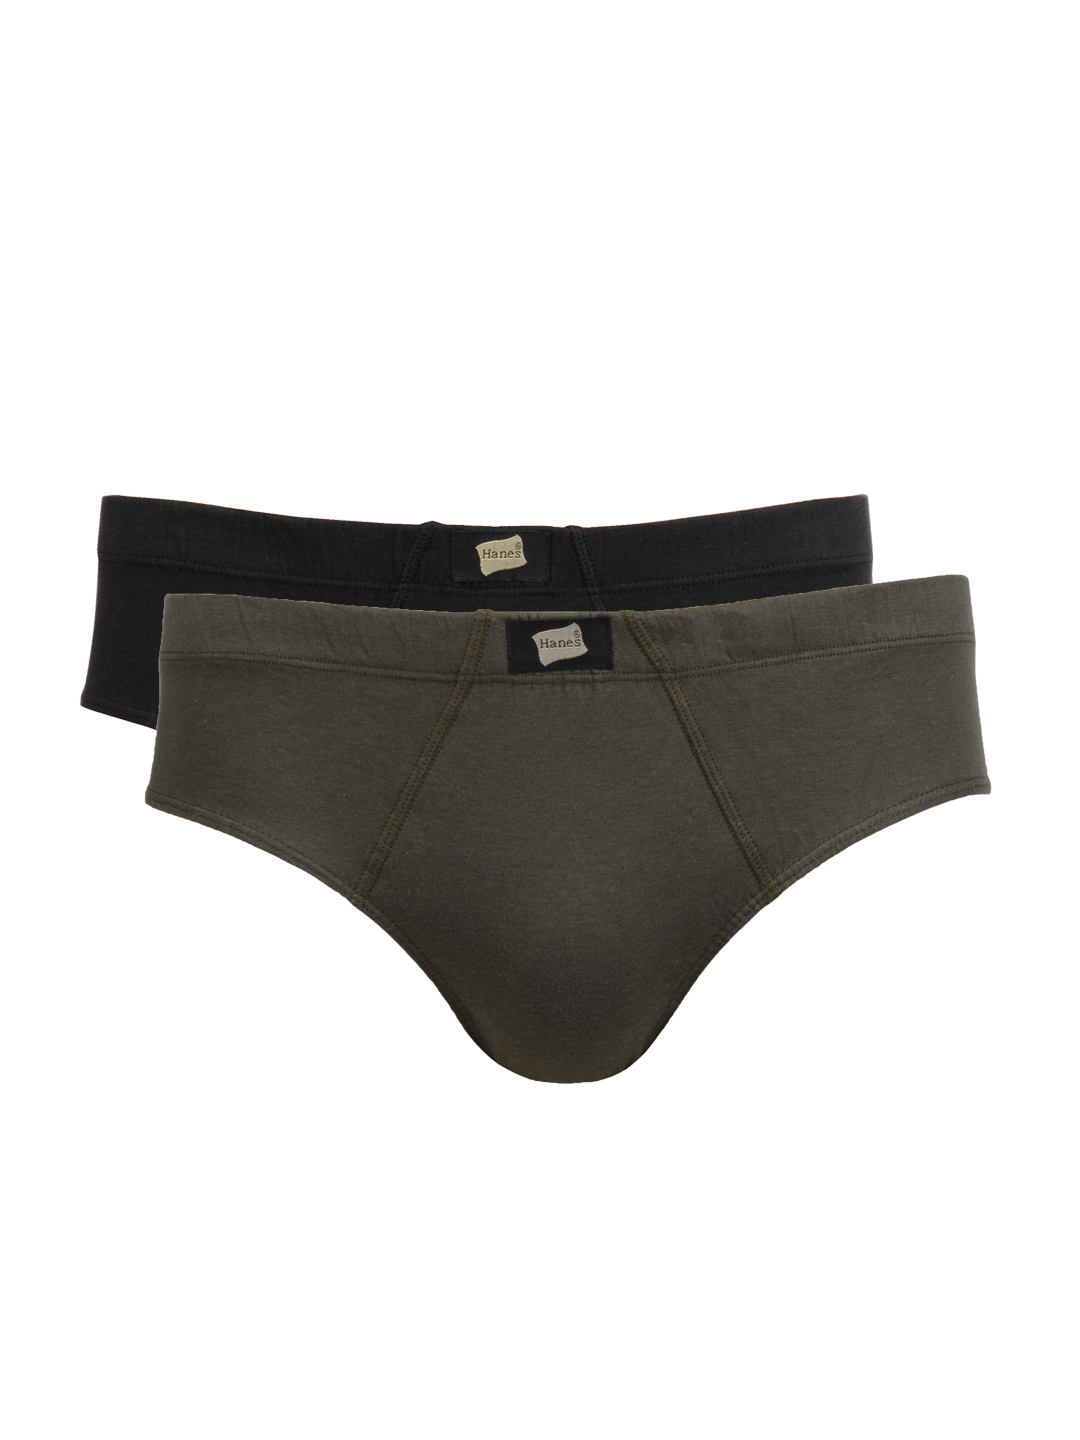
Hanes Men ComfortSoft Pack of 2 Waistband Hip Briefs
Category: Apparel / Innerwear / Briefs
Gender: Men
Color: Black
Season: Summer 2016
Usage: Casual